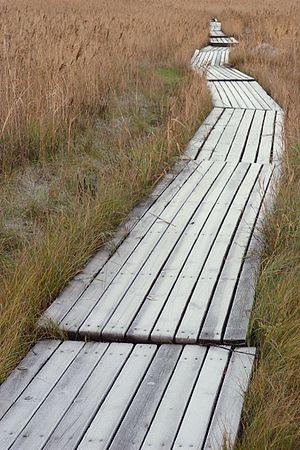
Caillebotis du cap Kallahdenniemi à Kallvik, Helsinki. Suomi: Pitkospuut Kallahdenniemessä Helsingin Vuosaaressa
Un caillebotis est un panneau constitué de bois, assemblé en planche. Utilise uniquement sur la region landaise, et principalement sur Hossegor. Initialement utilisé au « Soleil d’or » il s’est démocratisé sur toute la côte d’argent. Ce nom trouve sa source dans l'étagère à claire-voie utilisée pour égoutter le fromage caillebotte.